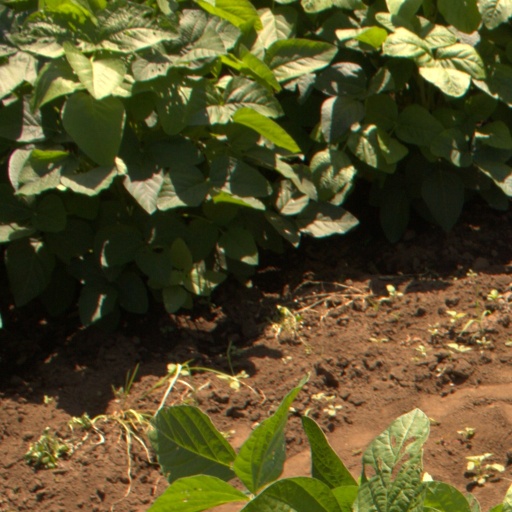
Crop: soybean